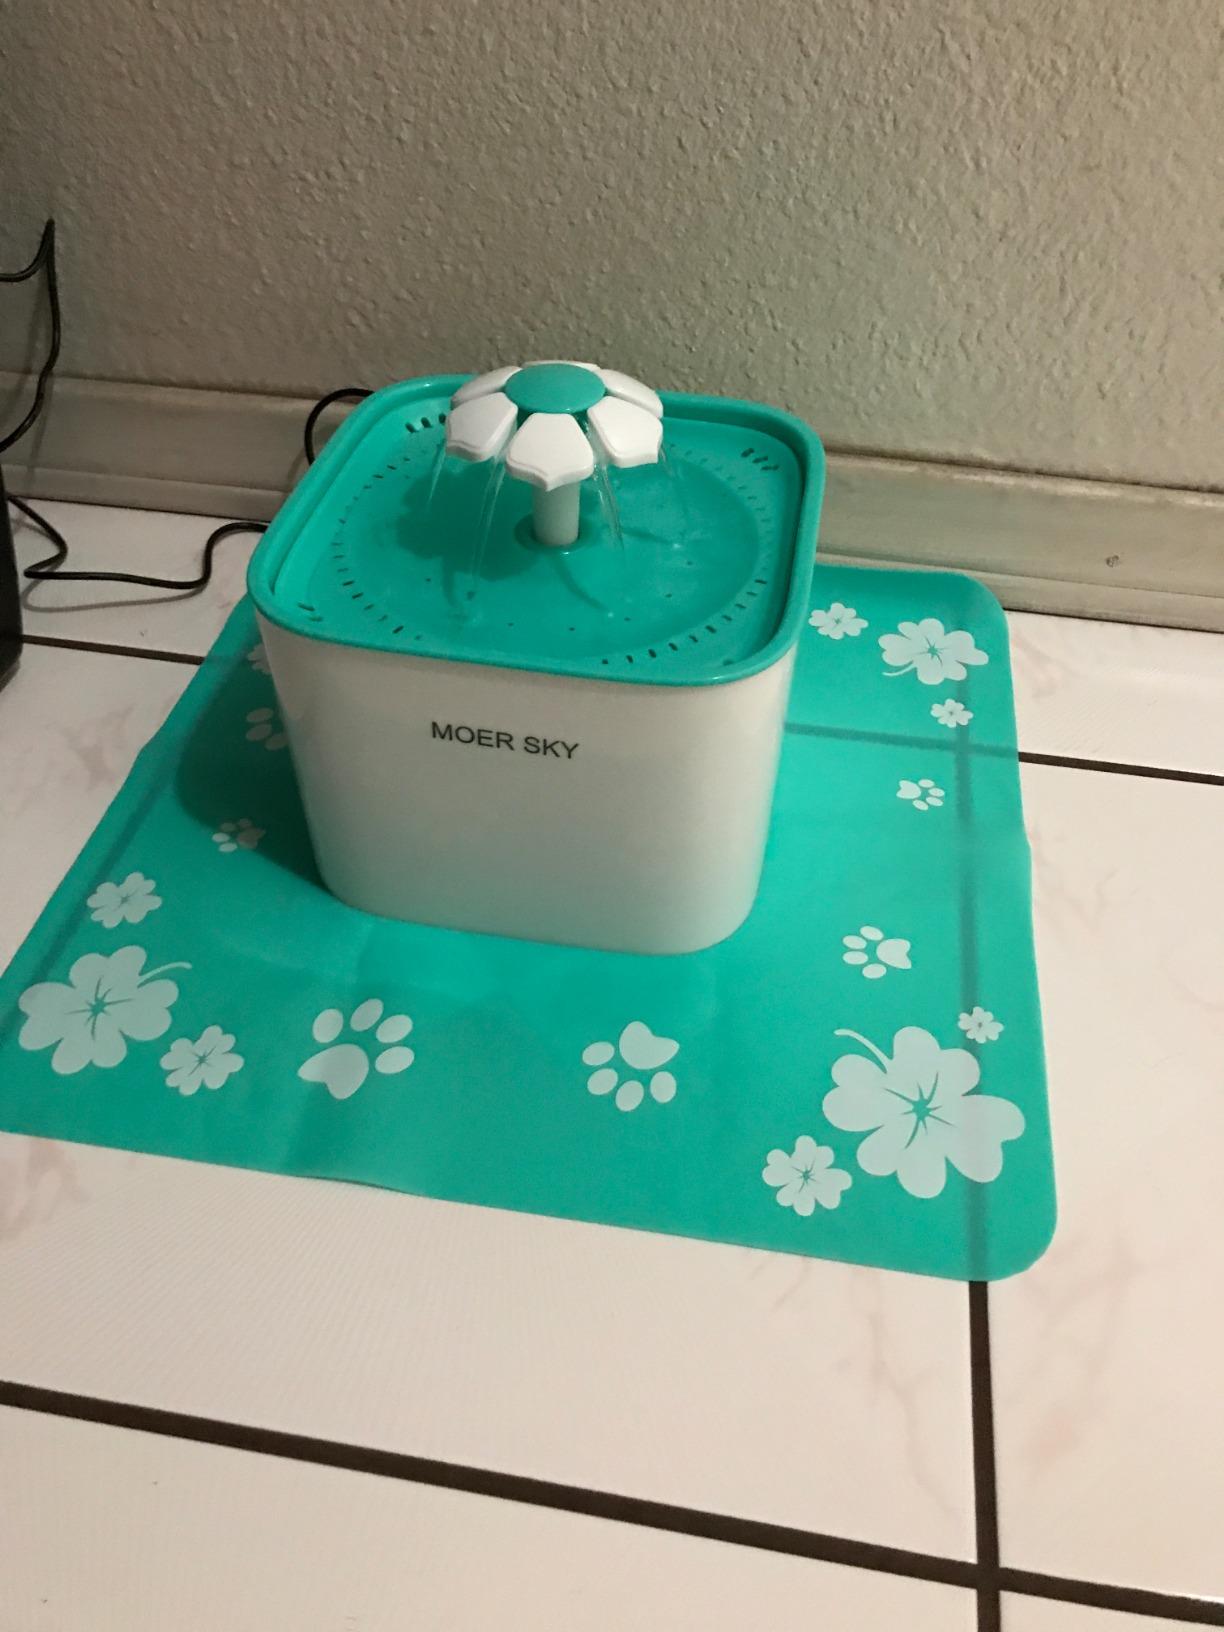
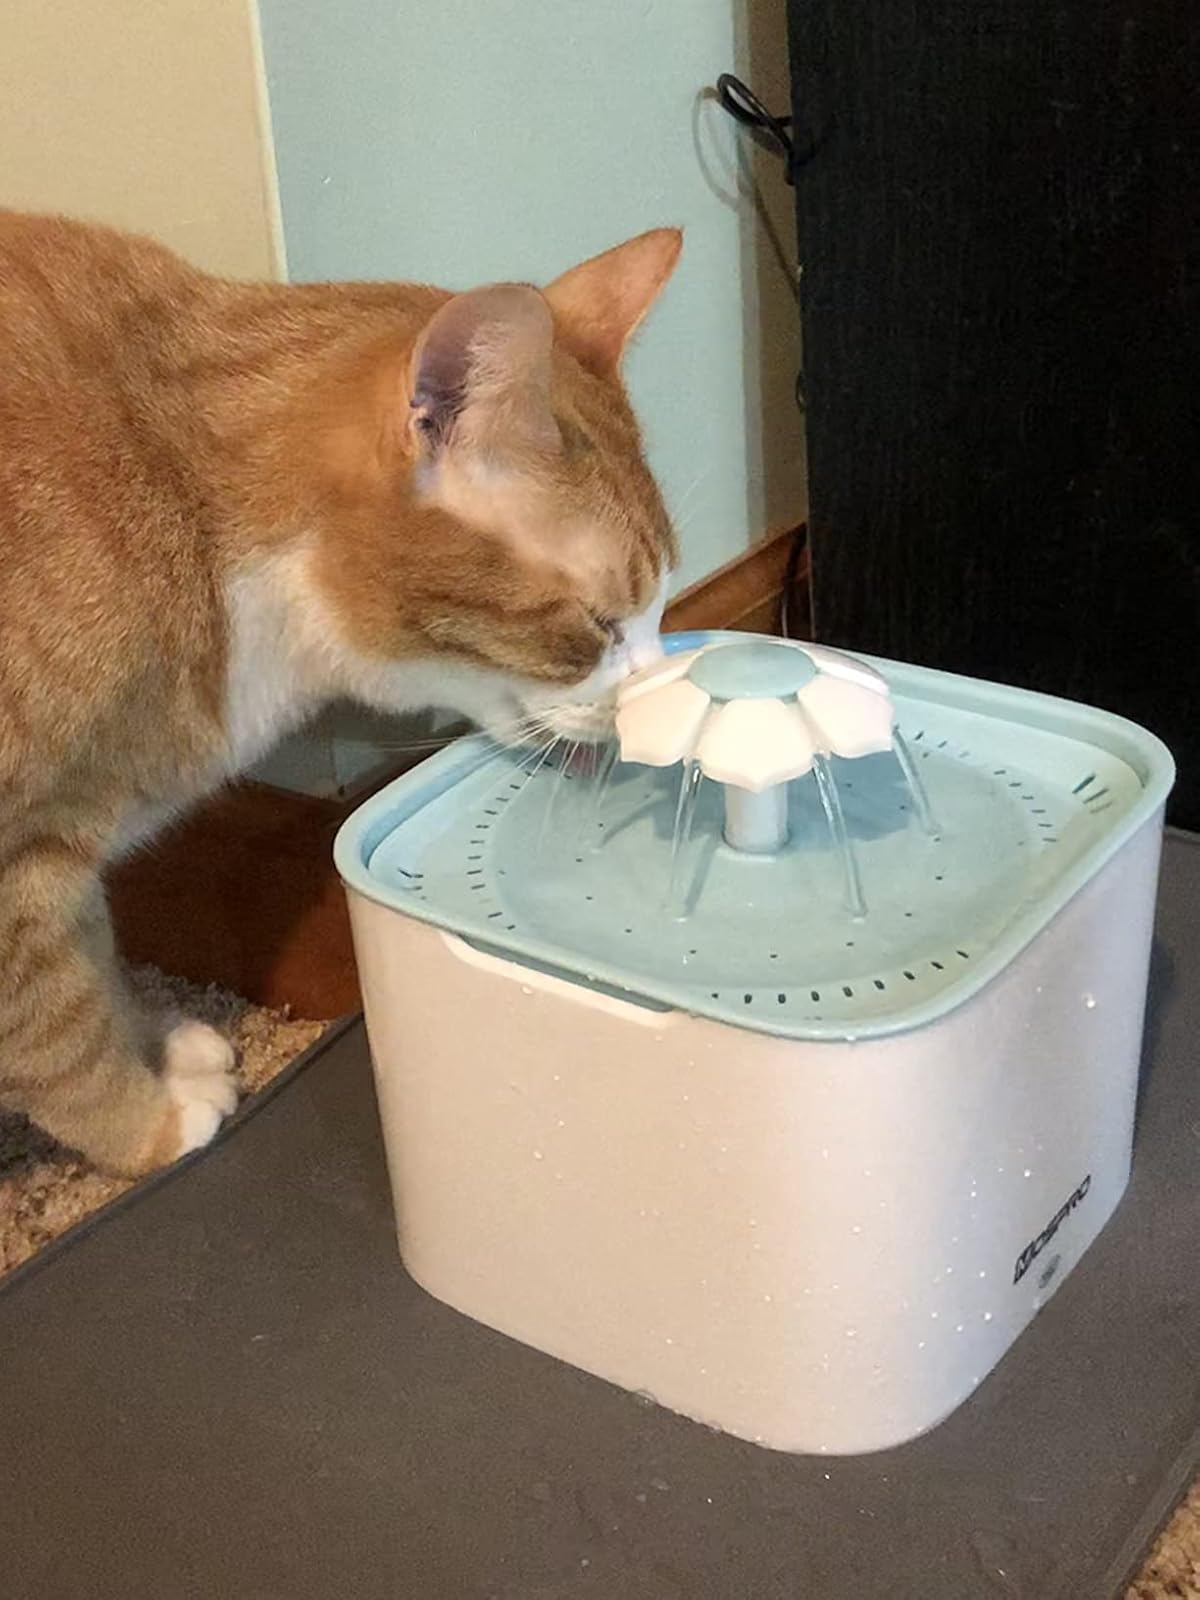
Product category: items_bowl
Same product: no